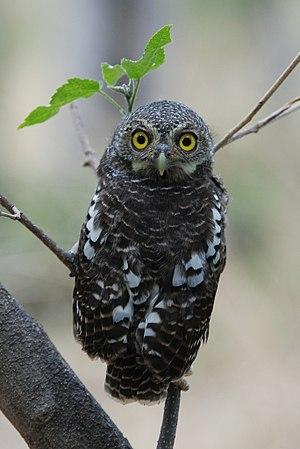
La Chevêchette du Cap est une espèce d'oiseaux de la famille des Strigidae.